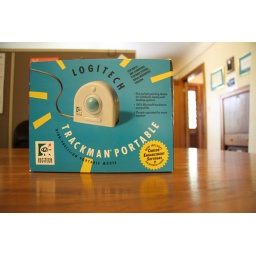
The box for a mouse that probably went to the big computer in the sky at least a decade ago...